Hrazdan

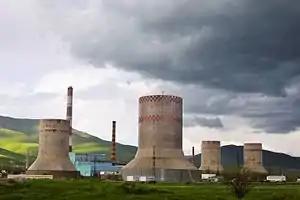
Hrazdan Thermal Power Plant

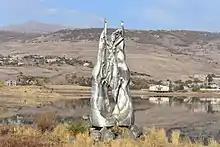
The statue of Tsovinar

The Hrazdan Drama Theatre was founded in 1953. The Hrazdan branch of the National Gallery of Armenia and the Geological Museum of Hrazdan are also among the prominent cultural institutions in the town. The History Museum in Hrazdan, which was founded by Armen Aivazyan, features more than 4,000 historical pieces.